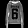
Label: Pullover